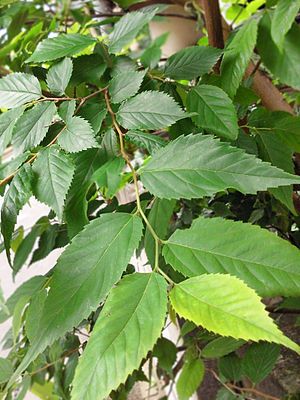
Hamp-familien / Galleri
Slægten Aphananthe, her: Aphananthe aspera.
Hamp-familien består af kun tre slægter. Arterne har modsatte og som regel hånddelte eller håndlappede blade. Det er også karakteristisk for arterne, at de har kirtelhår med æteriske olier eller harpikser. Både hamp og humle finder man særlige kønskromosomer, hvad der er ualmindeligt blandt planter. Familien har følgende slægter: